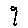
Label: 9